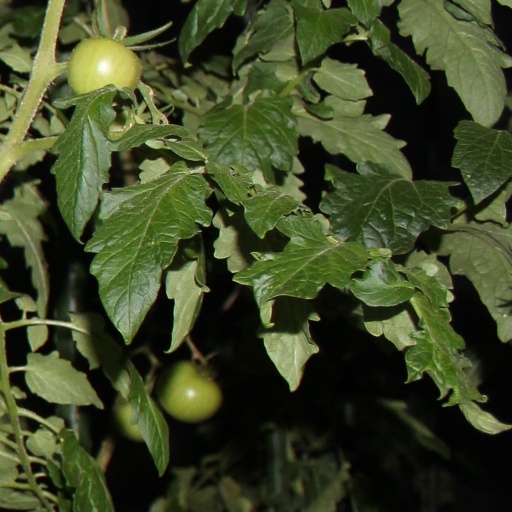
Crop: tomato